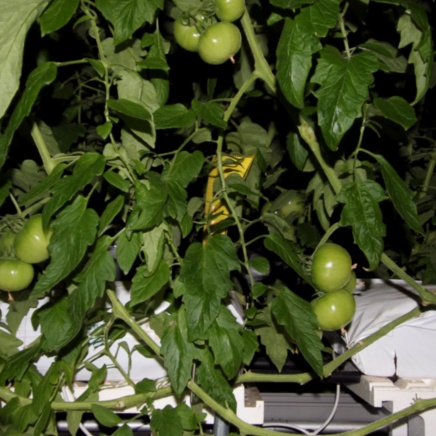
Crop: tomato